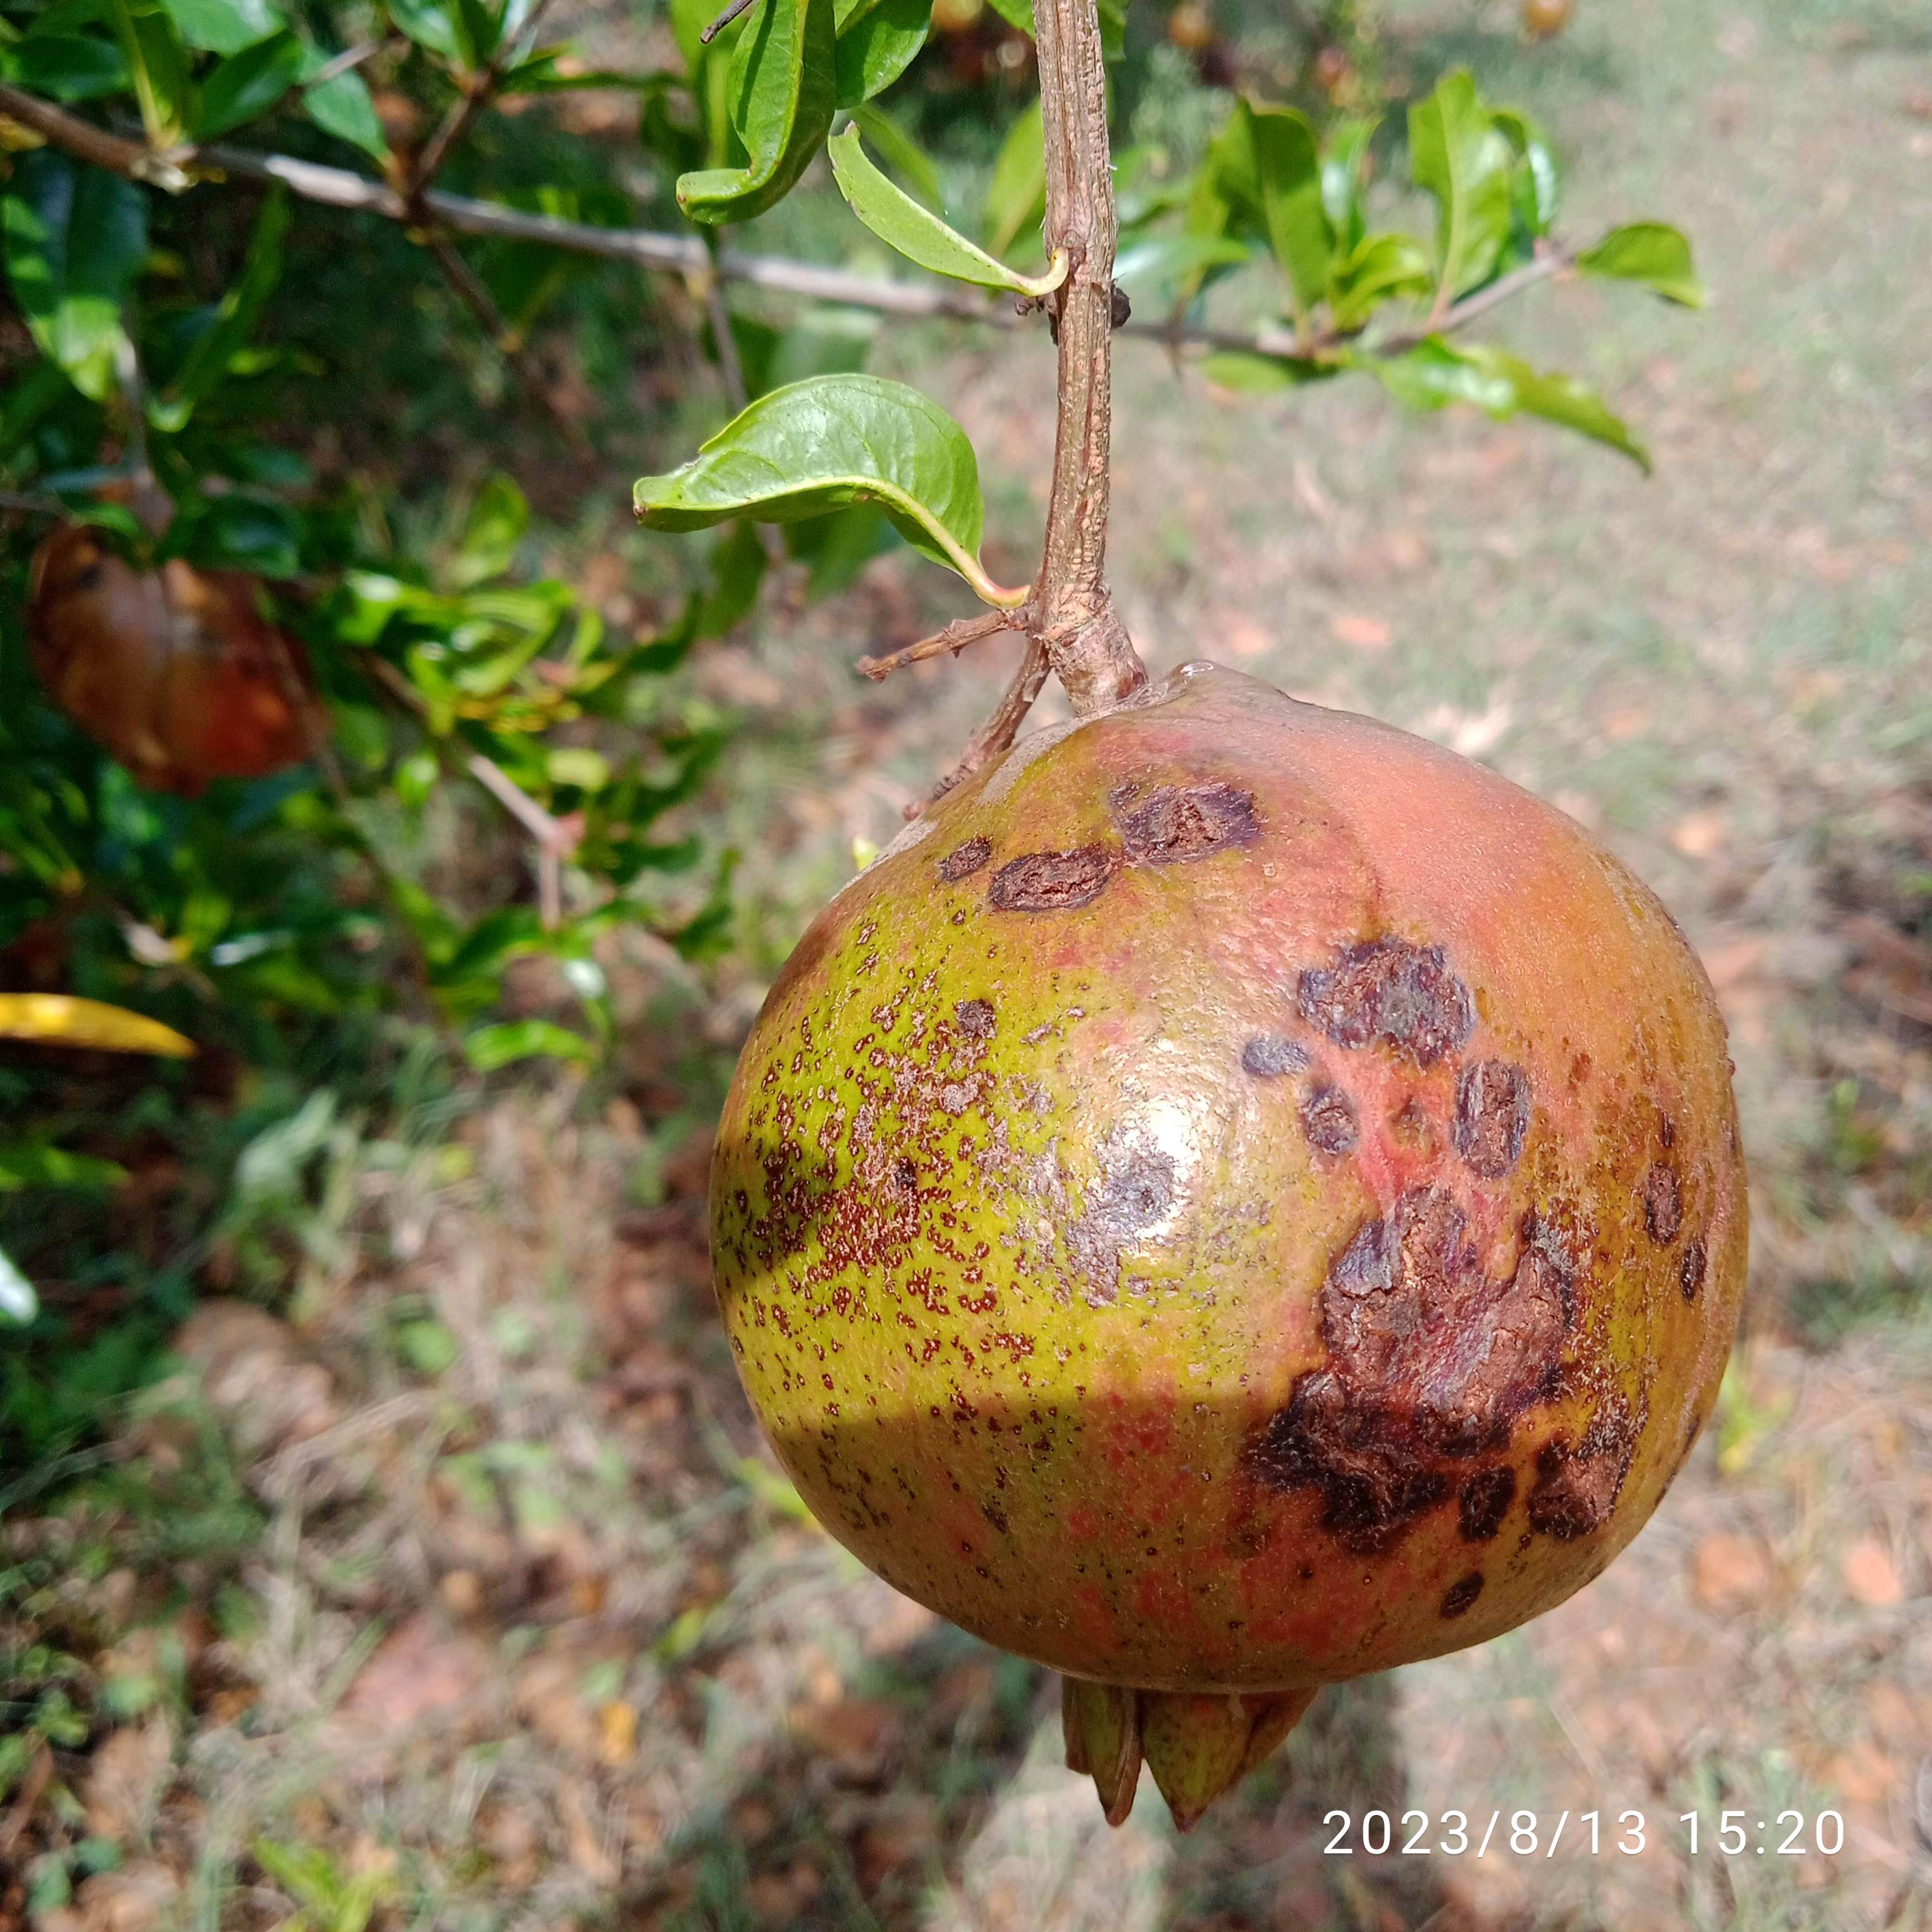
Label: Cercospora